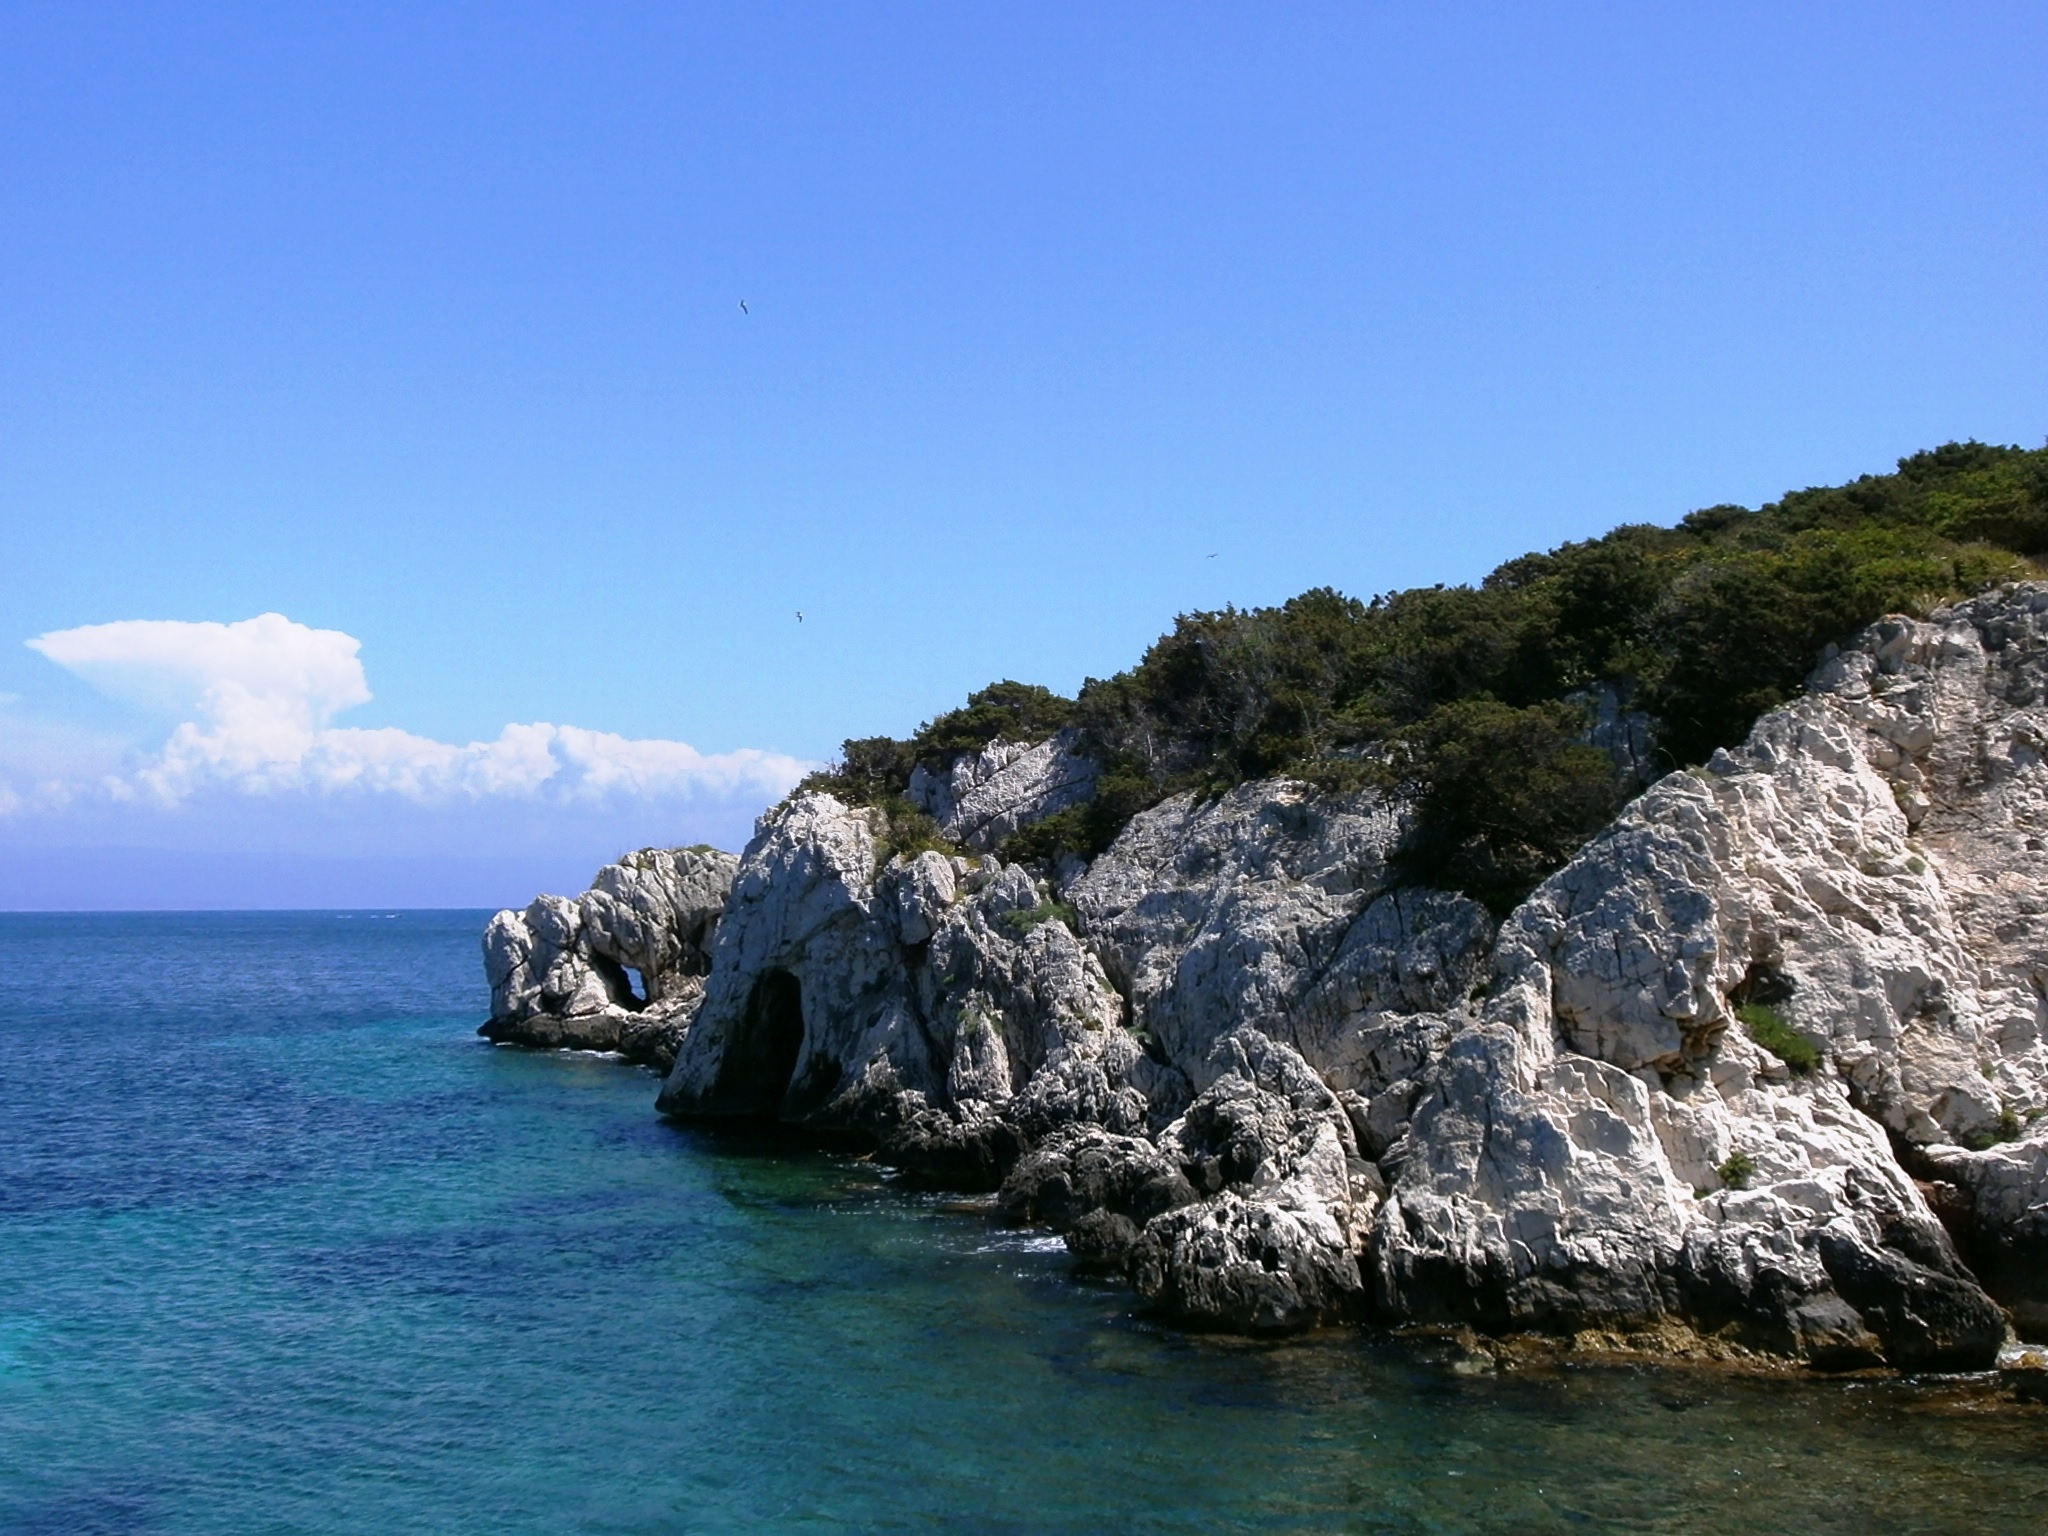
sea, coast, rock, ocean, sky, shore, vacation, formation, cliff, cove, inlet, holiday, bay, terrain, reef, cape, islet, the sky, landform, geographical feature